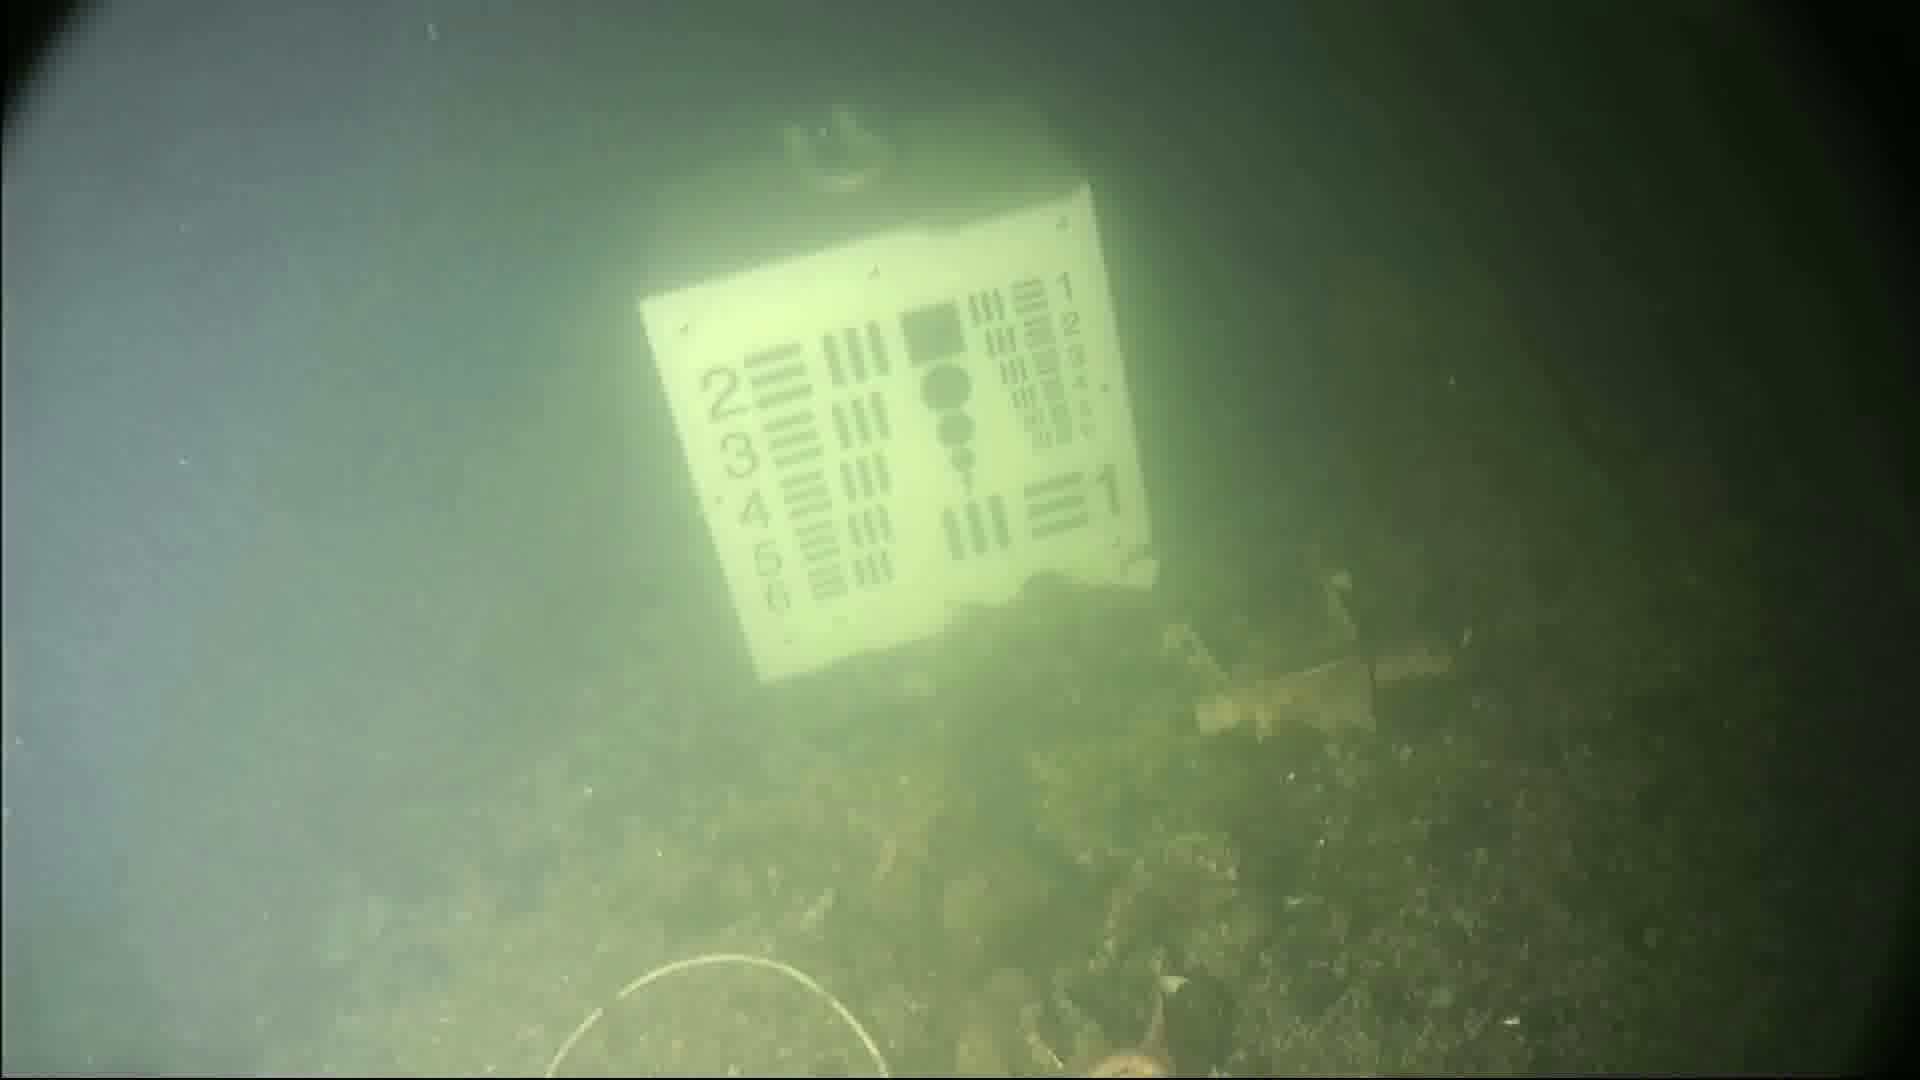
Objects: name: starfish